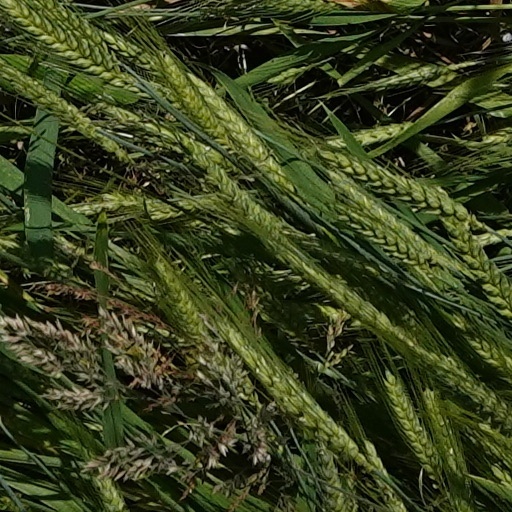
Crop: wheat